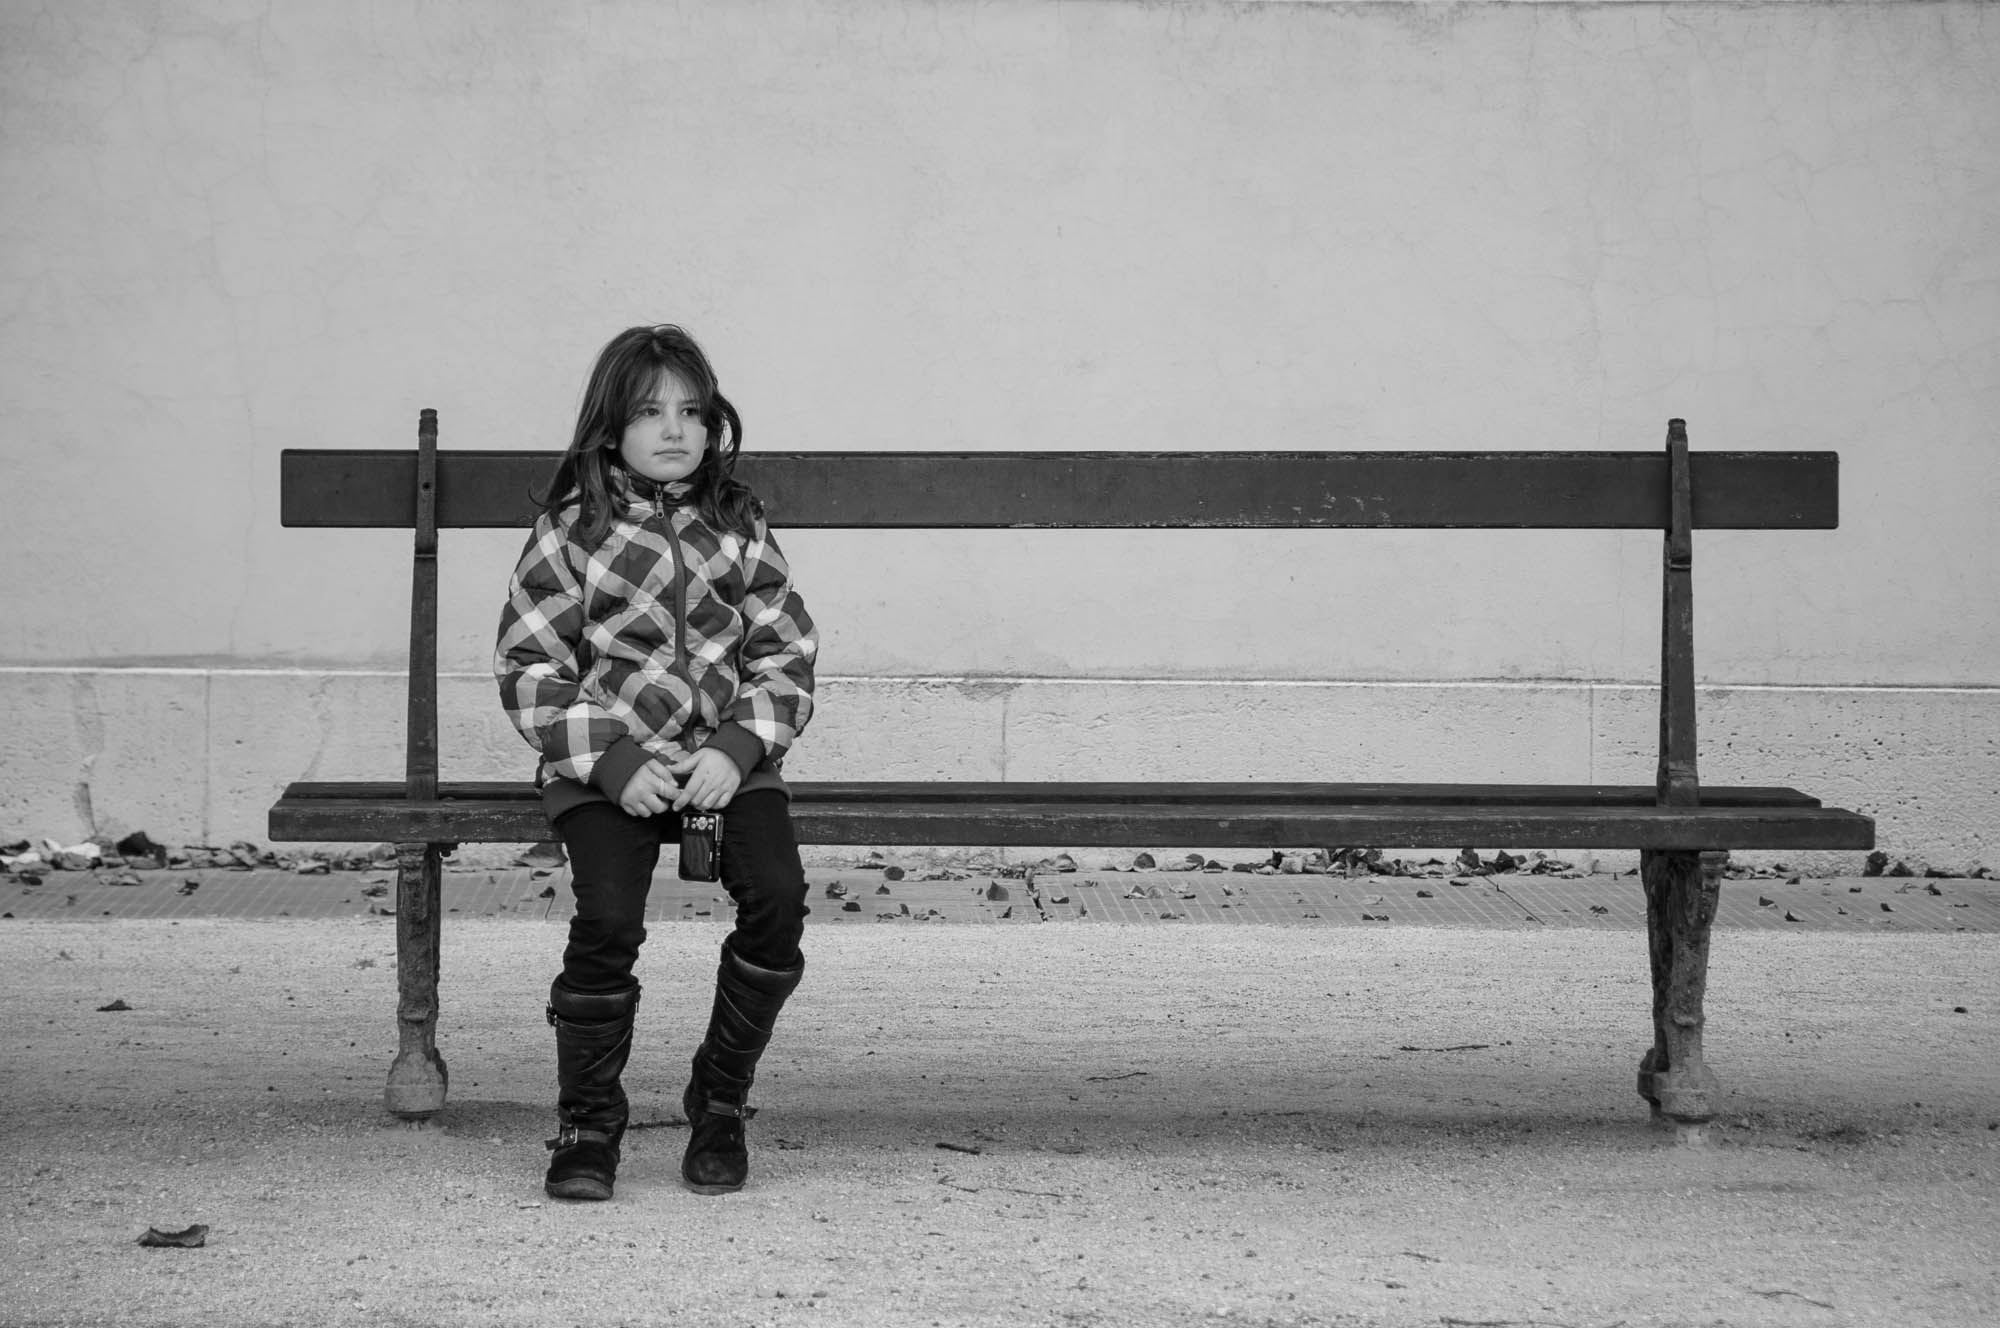
black and white, people, girl, white, photography, view, sitting, child, black, monochrome, sit, bank, photograph, snapshot, shape, click, monochrome photography, human positions